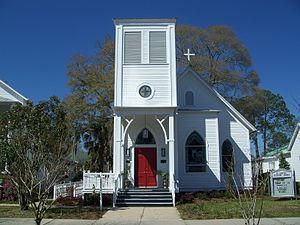
Carpenter Gothic / Galleri / Kirker, synagoger etc
Carpenter Gothic er stilbetegnelse for en type nordamerikansk arkitektur der anvender gotiske stilelementer til træbygninger og trækonstruktioner udført af almindelige hustømrere. Den store mængde tømmer der findes i Nordamerika og den tømrerbyggede landlige arkitektur der er baseret herpå, gjorde pittoresk improvisation over gotiske stilelementer nærliggende. Carpenter Gothic improviserer over elementer der var udført i sten i den oprindelige gotiske arkitektur eller i mere akademisk nygotik.